Water supply and sanitation in Namibia

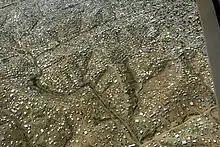
Township near Goreangab Dam

Apart from residences for upper and middle class households, sanitation is insufficient in most residential areas. Private flush toilets are too expensive for virtually all residents in townships due to their water consumption and installation cost. As a result, access to improved sanitation has not increased much since independence: In Namibia's rural areas as of 2008 13% of the population had more than basic sanitation, up from 8% in 1990. Many of Namibia's inhabitants have to resort to "flying toilets", plastic bags to defecate which after use are flung into the bush. The use of open areas close to residential land to urinate and defecate is very common and has been identified as a major health hazard.